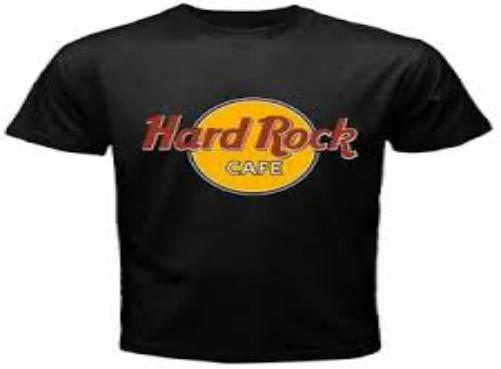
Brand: Hard Rock Cafe
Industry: Food